XcodeGhost

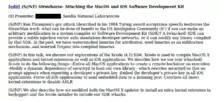
Leaked document from Edward Snowden. "Strawhorse: Attacking the MacOS and iOS Software Development Kit".

The attacker used a compiler backdoor attack. The novelty of this attack is the modification of the Xcode compiler. According to documents leaked by Edward Snowden, CIA security researchers from Sandia National Laboratories claimed that they "had created a modified version of Apple’s proprietary software development tool, Xcode, which could sneak surveillance backdoors into any apps or programs created using the tool."